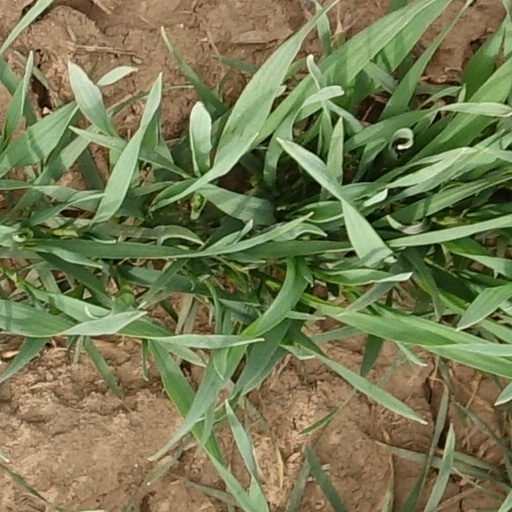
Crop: wheat